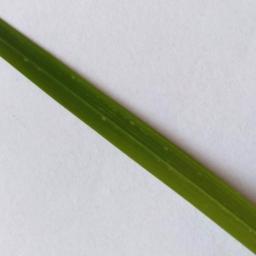
Label: Rice___Healthy